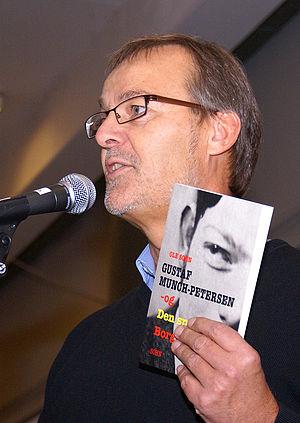
Ole Sohn, né le 12 septembre 1954 à Thorsted, est un homme politique danois, membre du Parti populaire socialiste et ministre du Commerce et de la Croissance de 2011 à 2012.